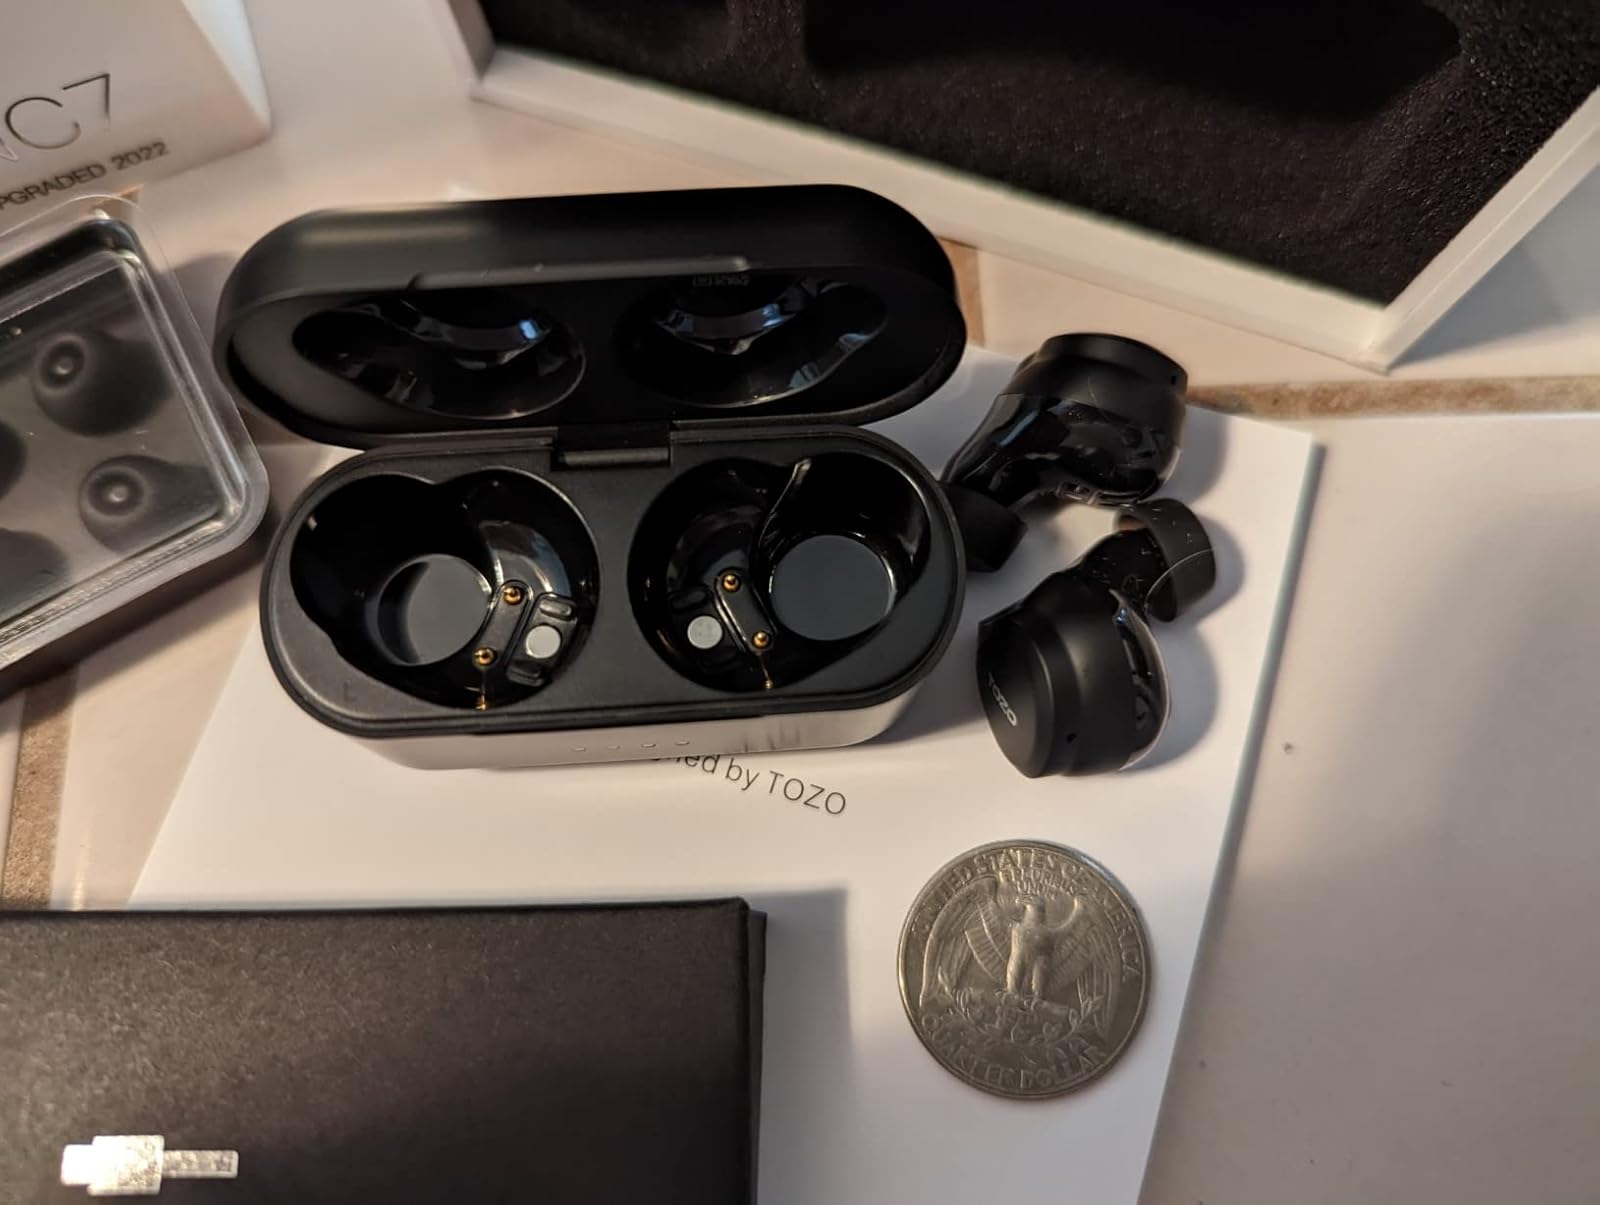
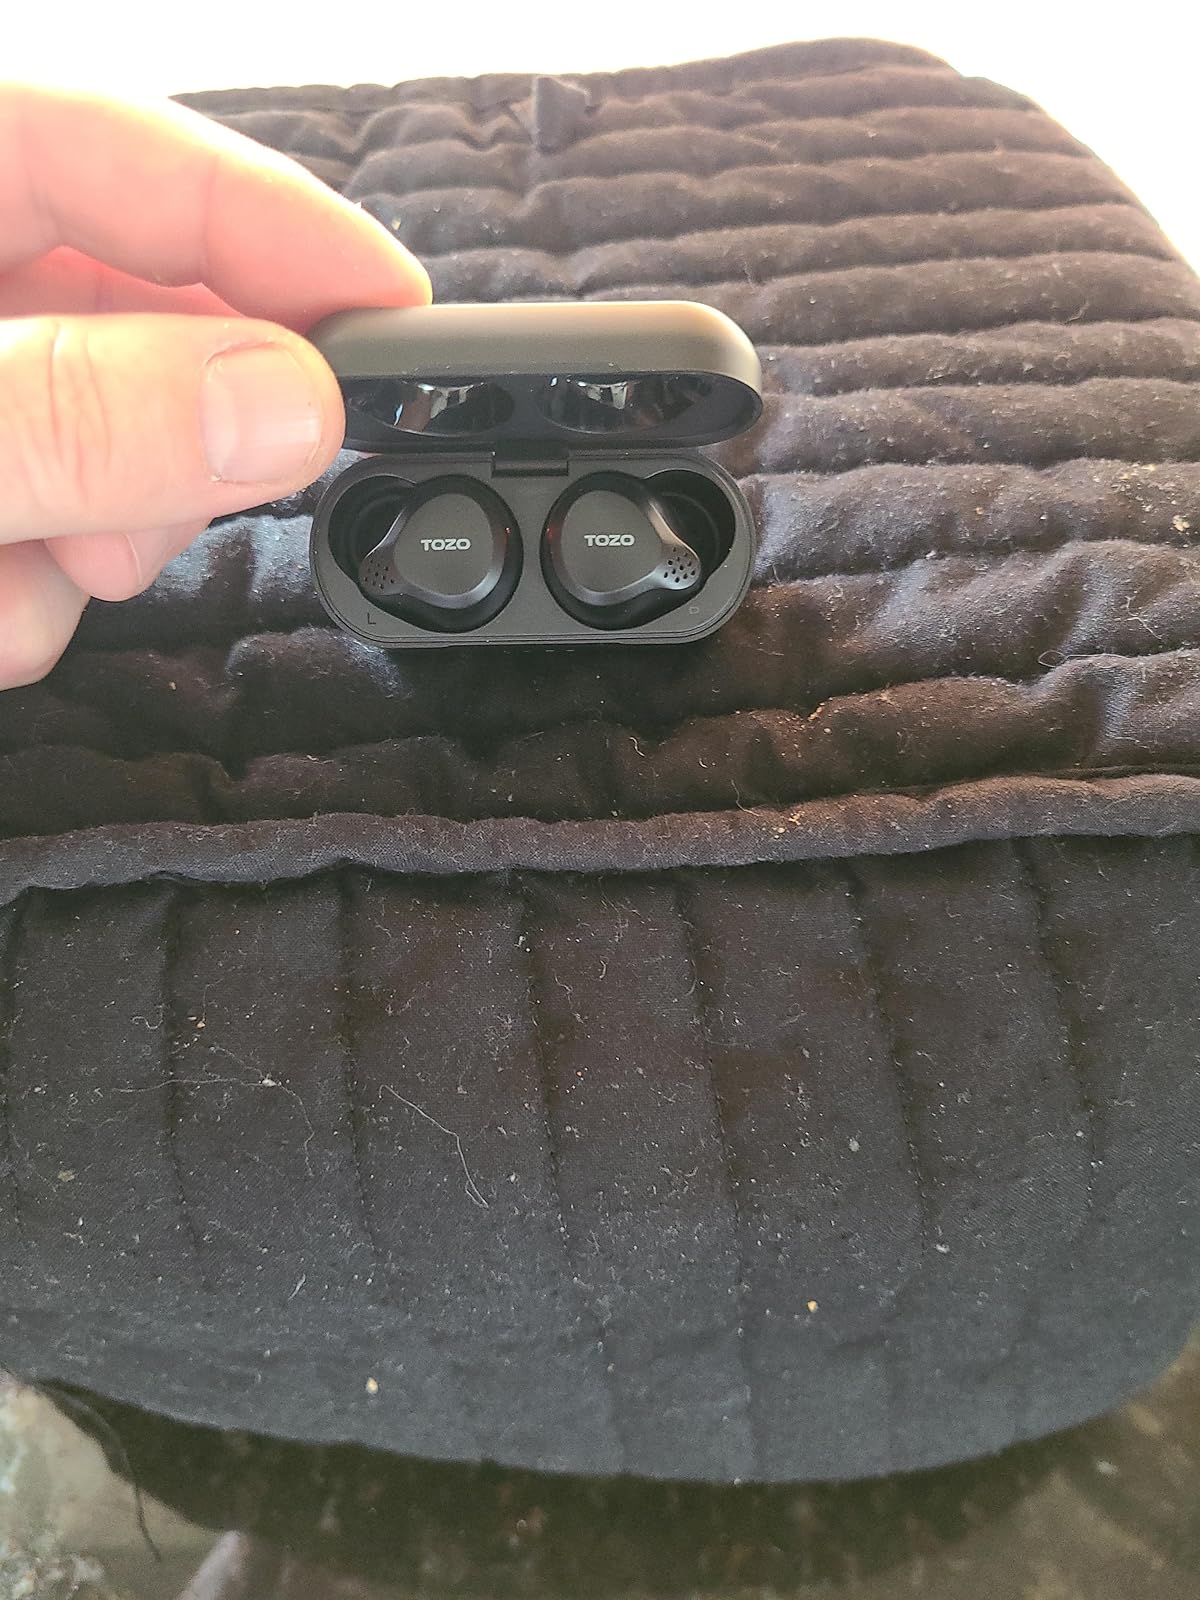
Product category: earbuds
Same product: yes